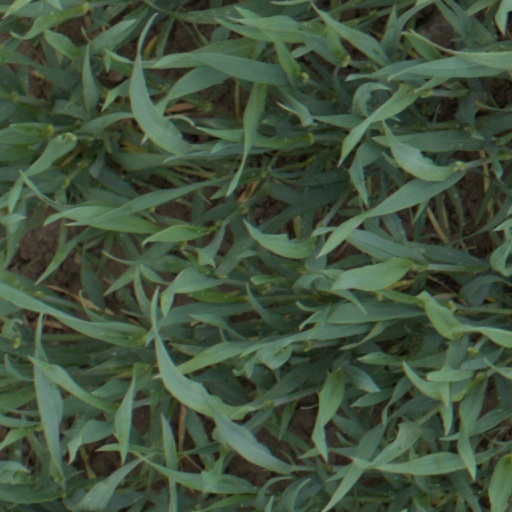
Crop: wheat